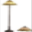
Label: lamp